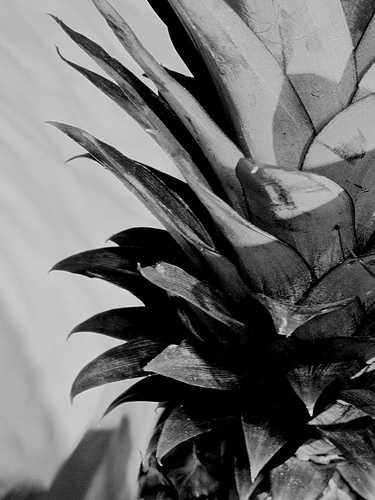
Label: Pineapple